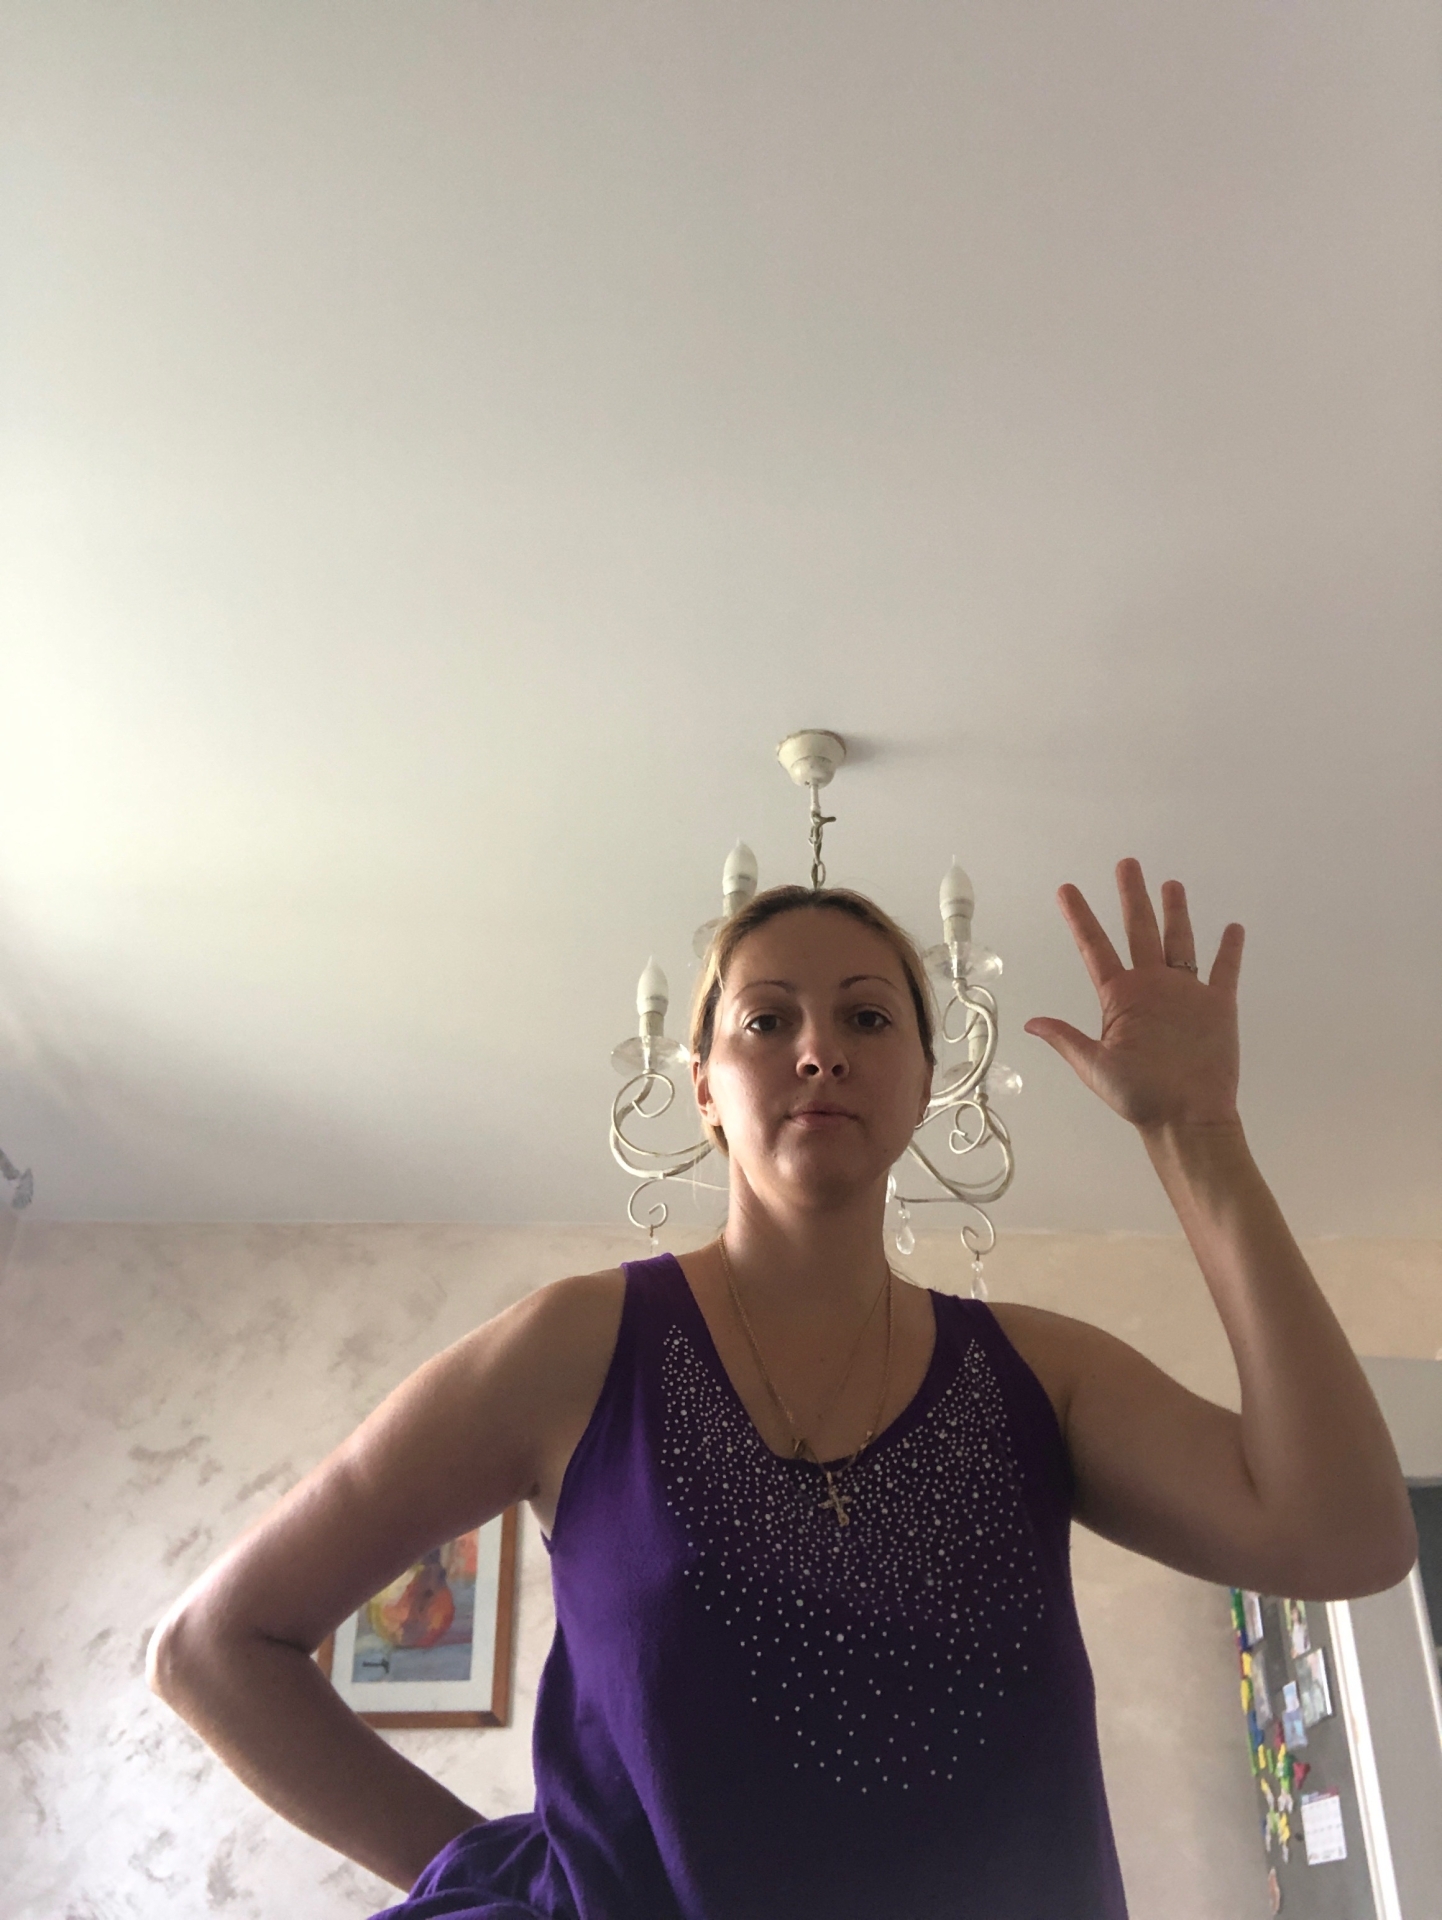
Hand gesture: palm